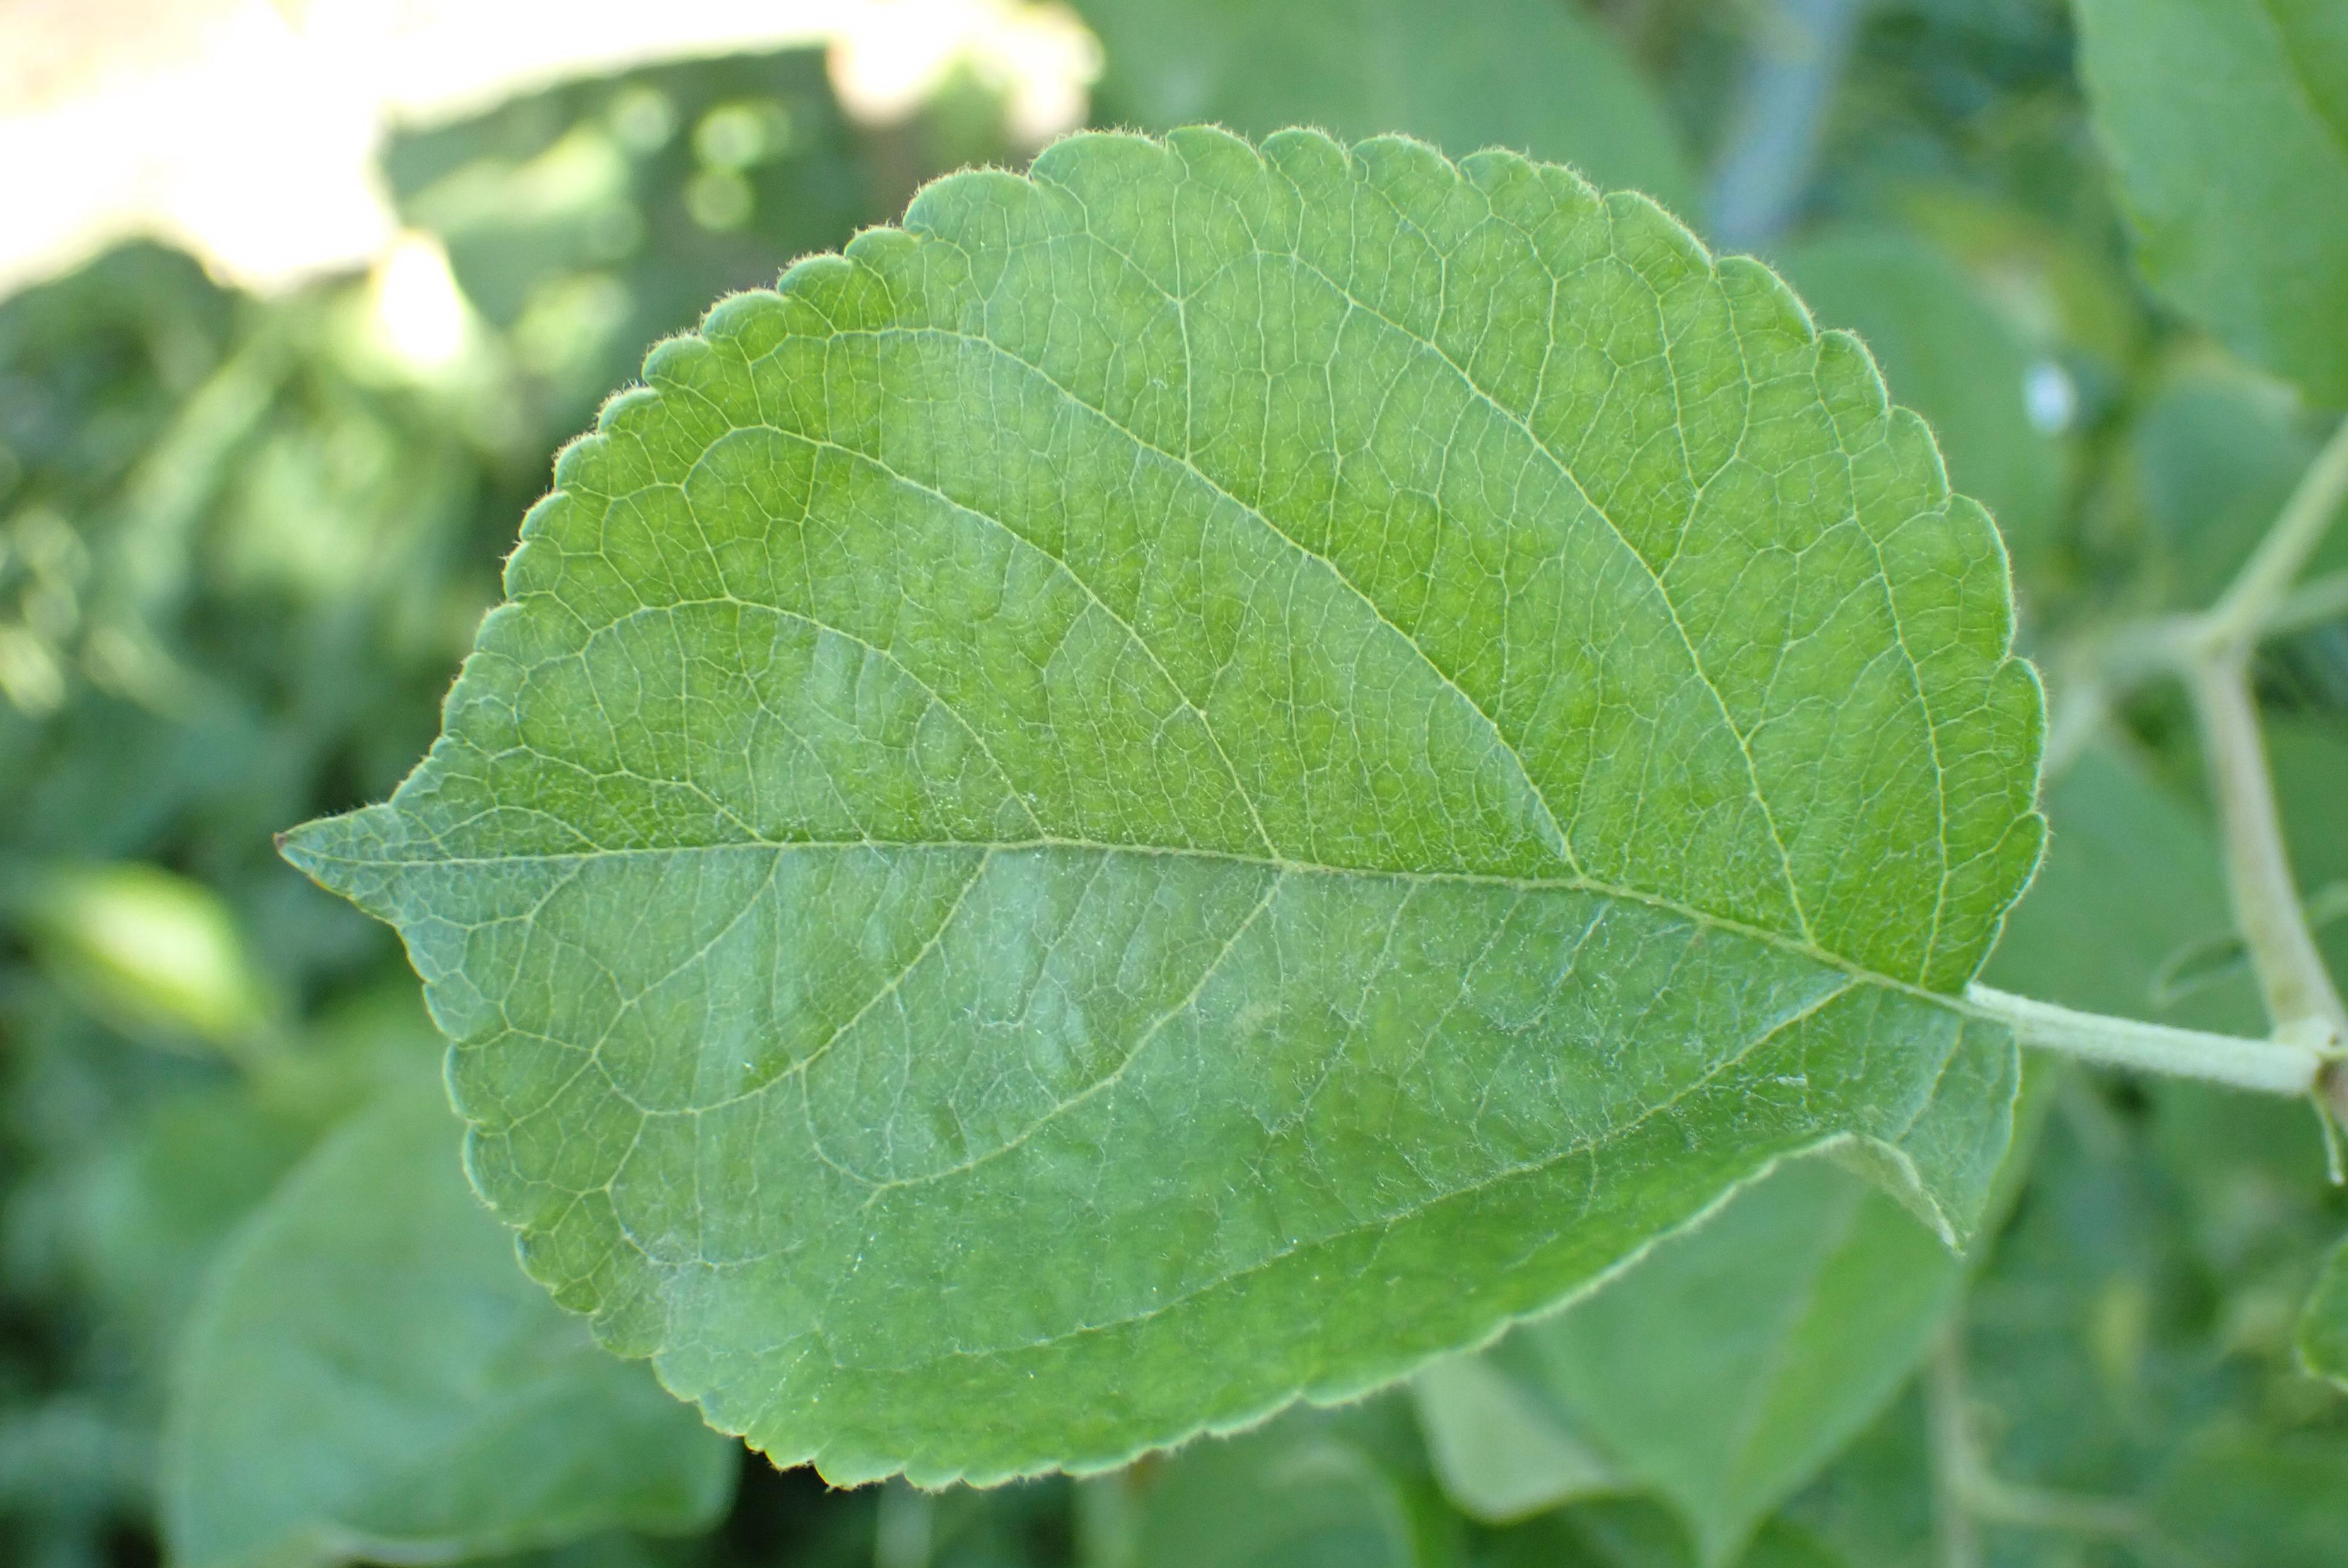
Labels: healthy